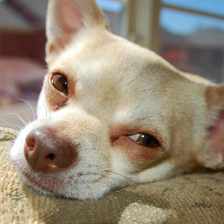
Label: animals